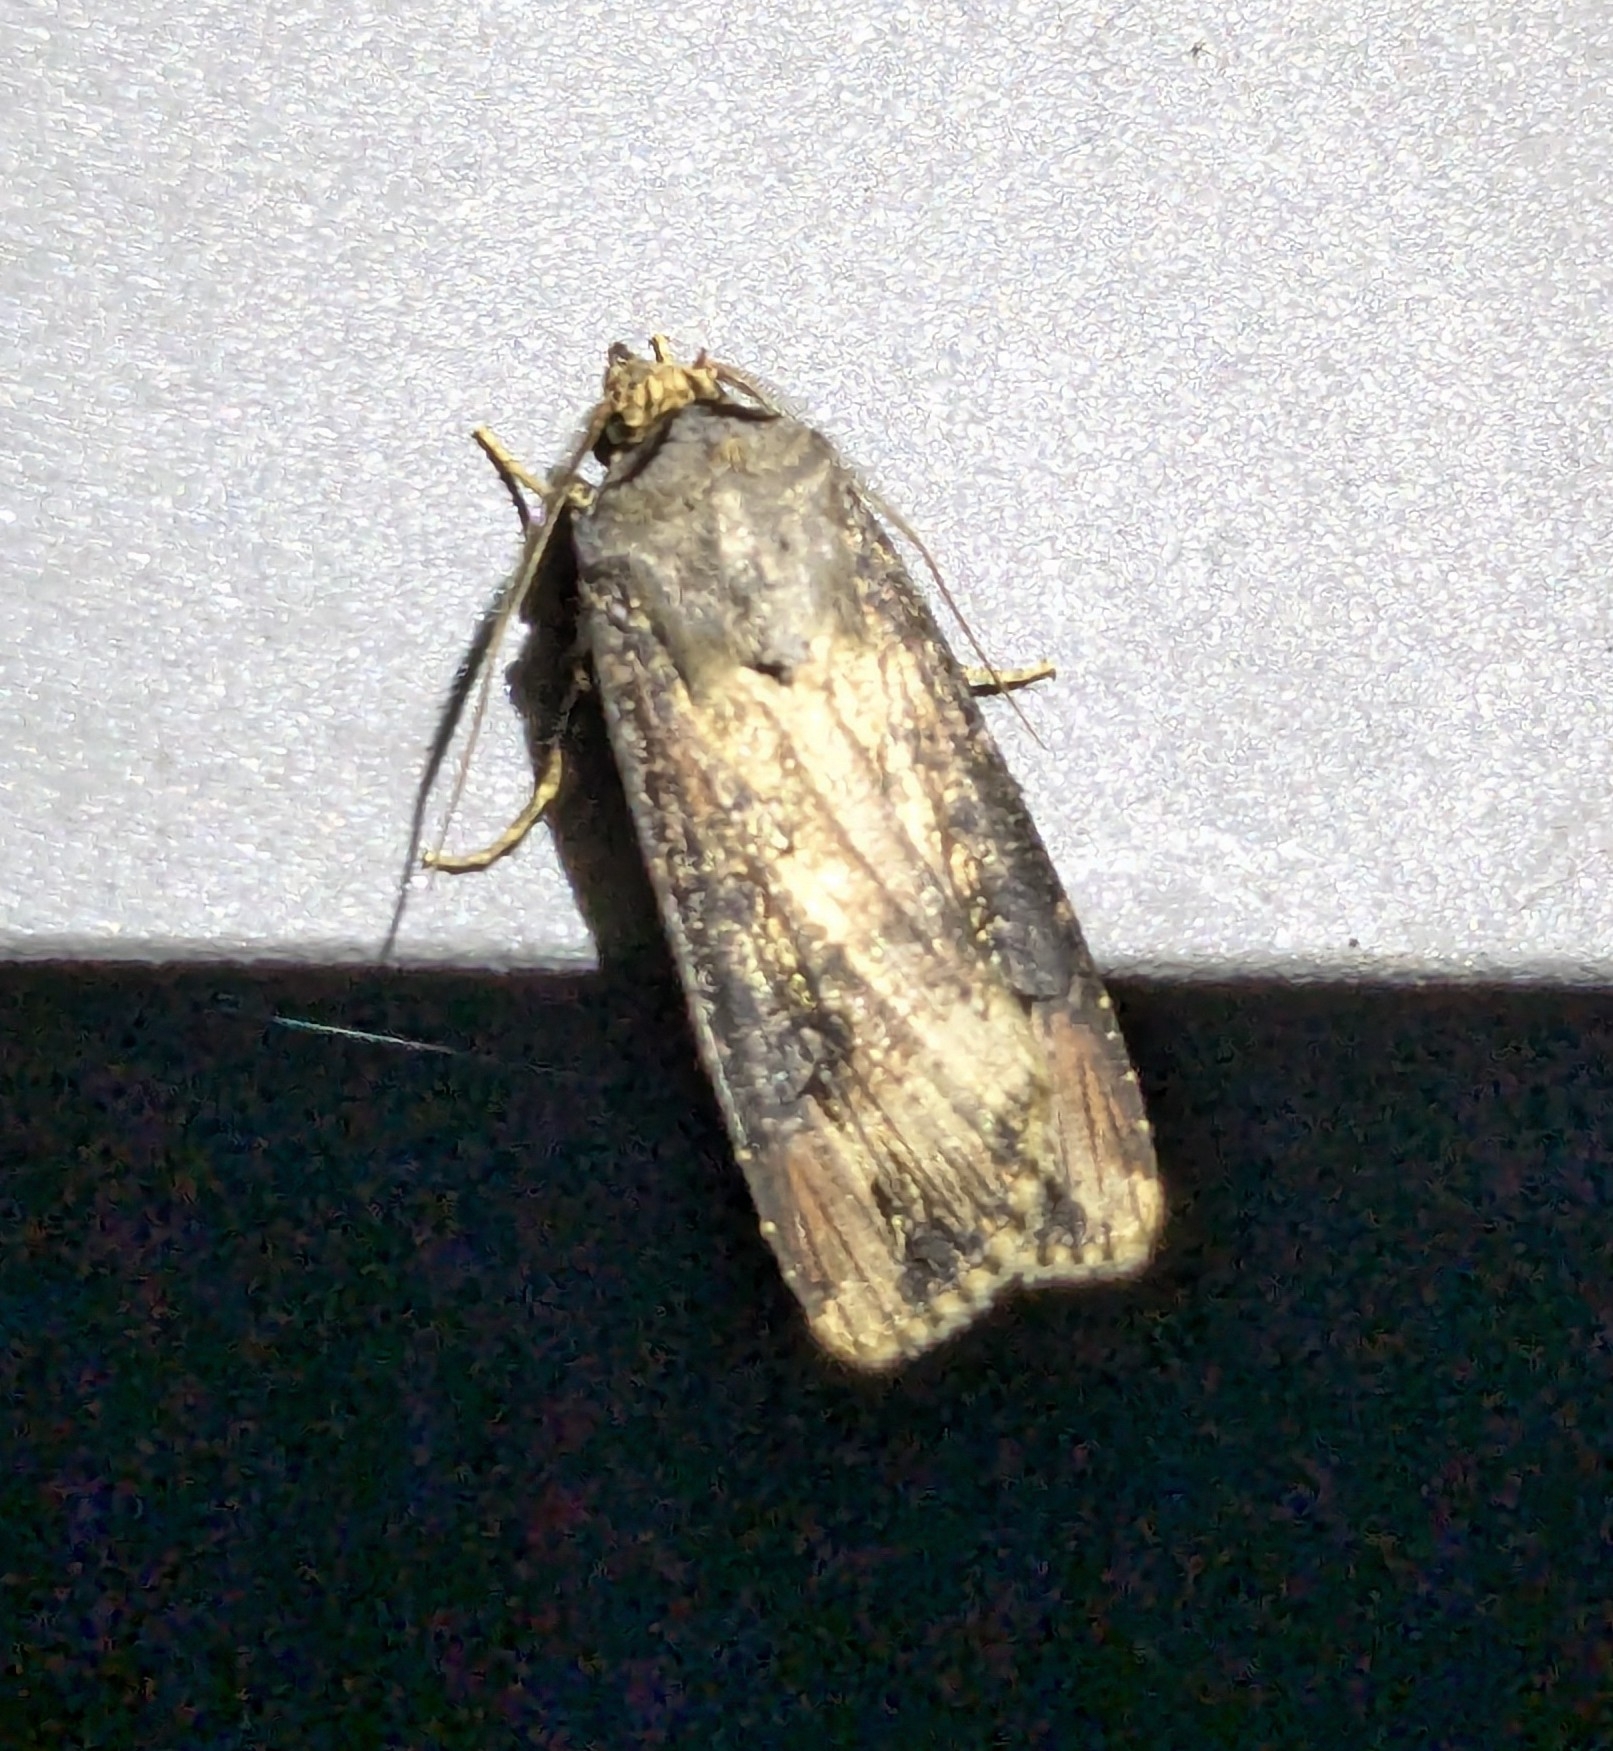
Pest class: cutworms